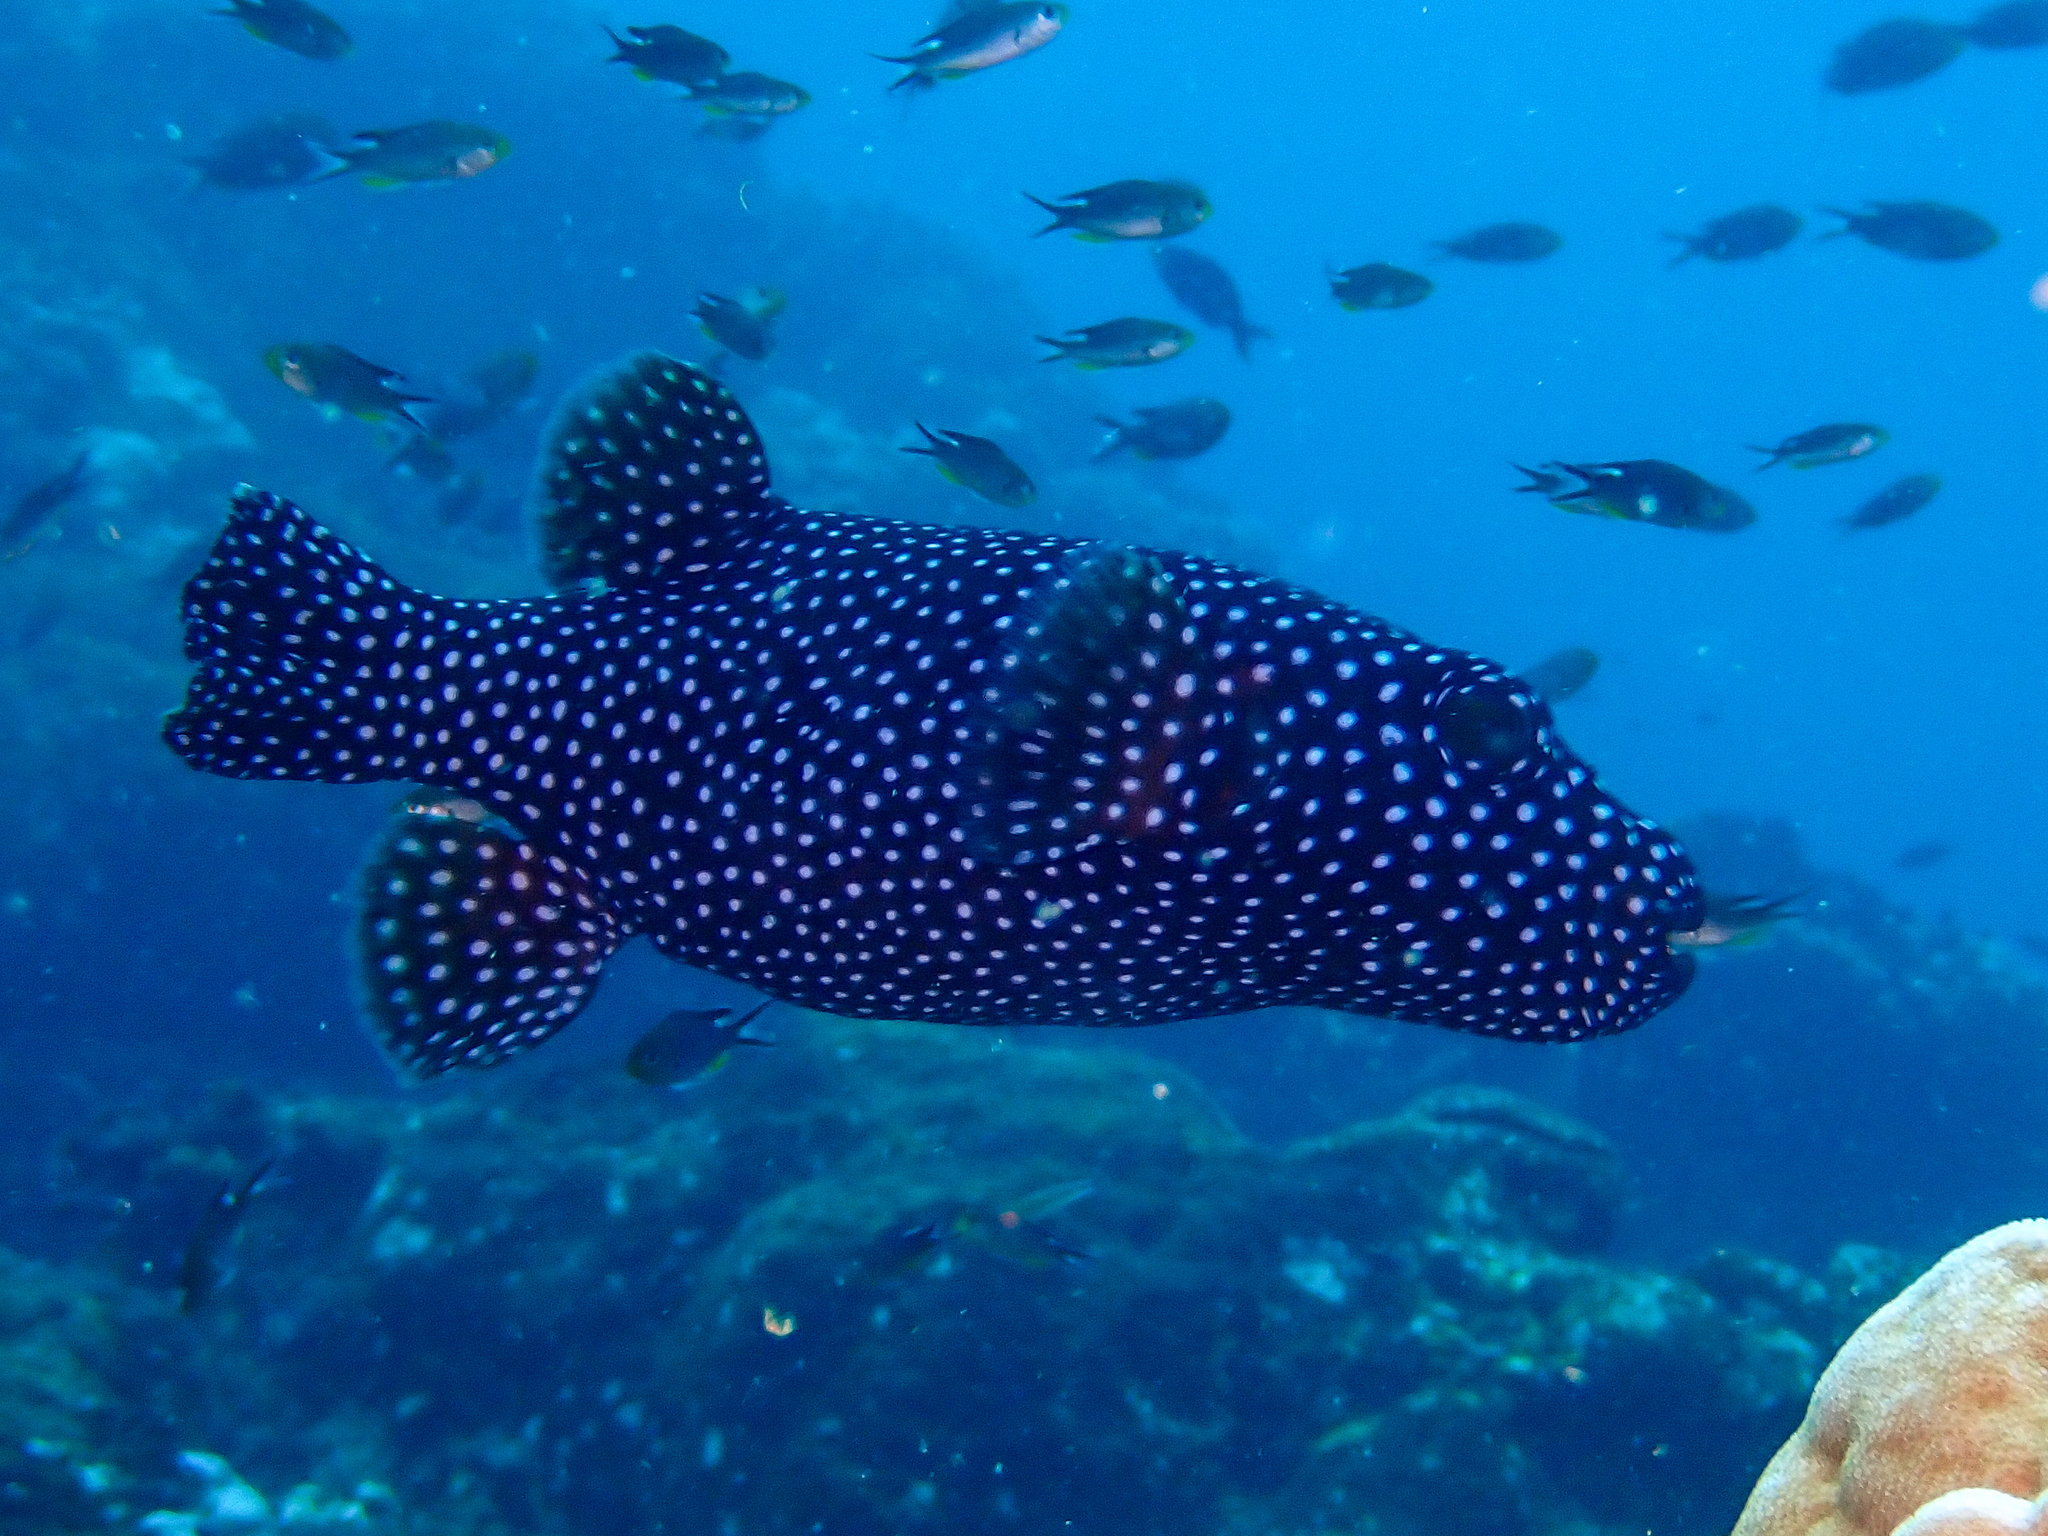
Arothron meleagris (Guineafowl Puffer)